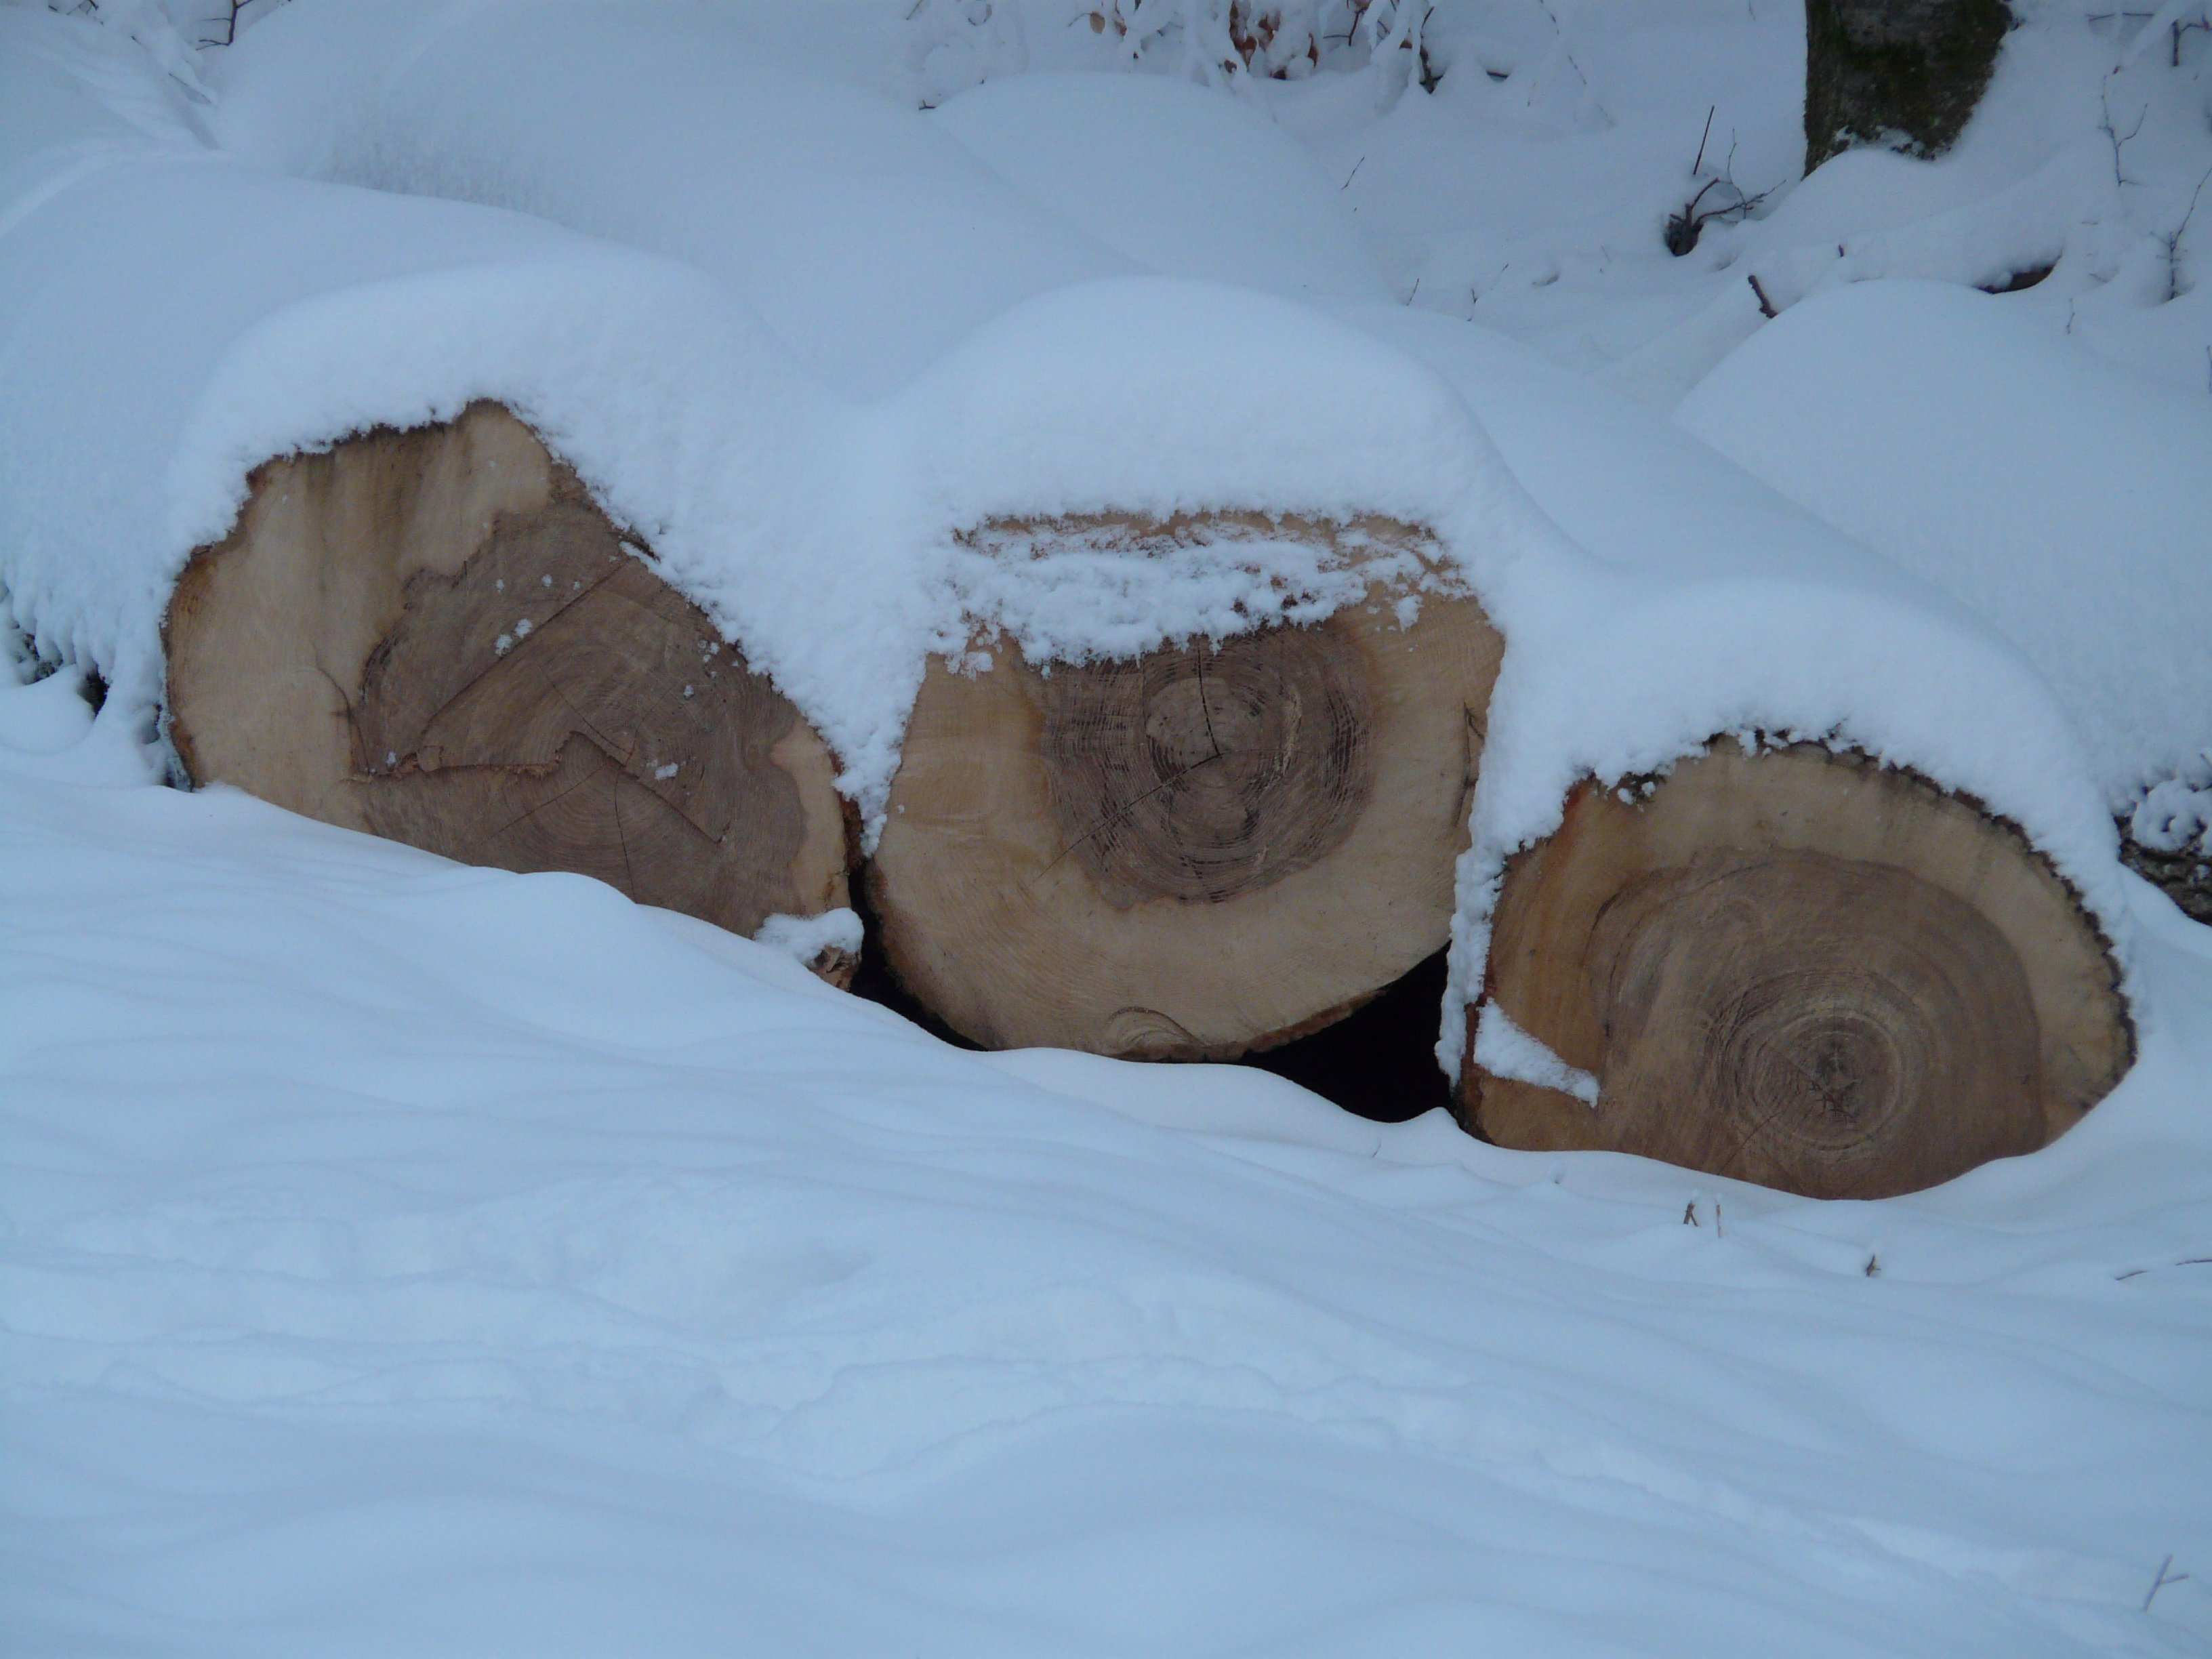
snow, cold, winter, wood, grain, ice, log, weather, season, tribe, icy, blizzard, tree trunks, freezing, geological phenomenon, winter storm